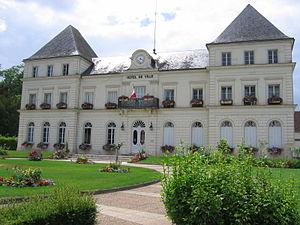
Mairie de Bléré, ou La Coursicauderie Русский: Мэрия Блере, Эндр и Луара, Франция
Bléré est une commune française située dans le département d'Indre-et-Loire, en région Centre-Val de Loire. La ville borde les rives du Cher et est dans l'arrondissement de Loches.